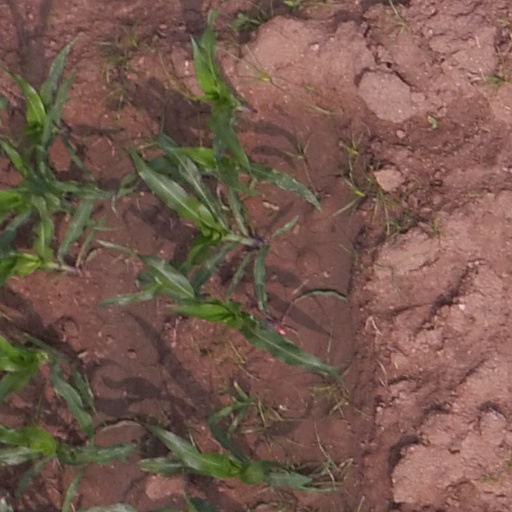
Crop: maize; corn